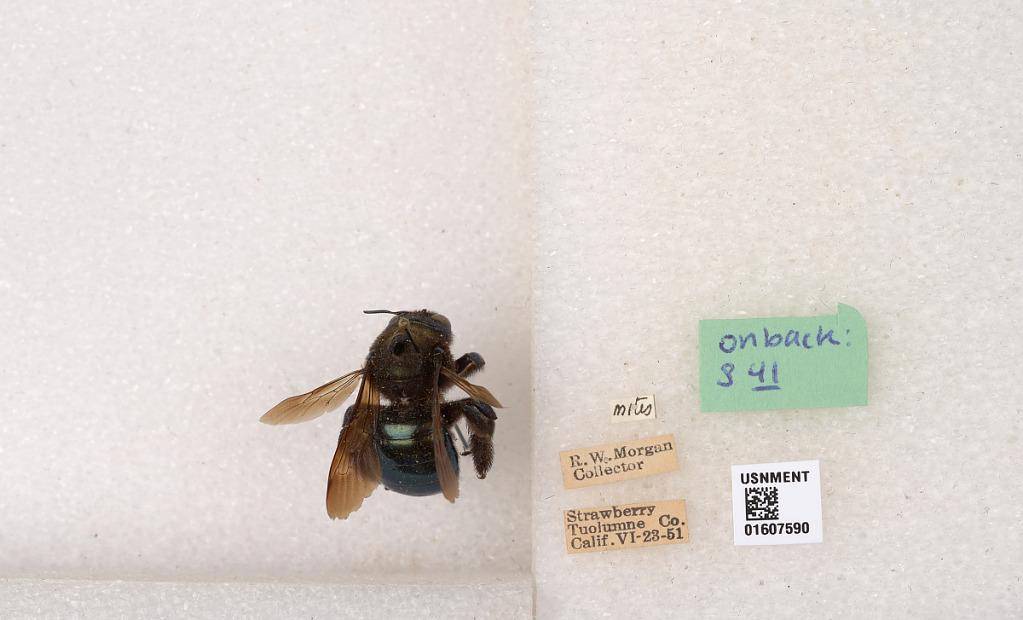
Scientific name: Xylocopa (Xylocopoides) californica californica Cresson
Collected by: R. Morgan
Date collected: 1951-6-23
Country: United States
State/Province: California
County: Tuolumne
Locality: Strawberry
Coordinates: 38.1983, -120.009